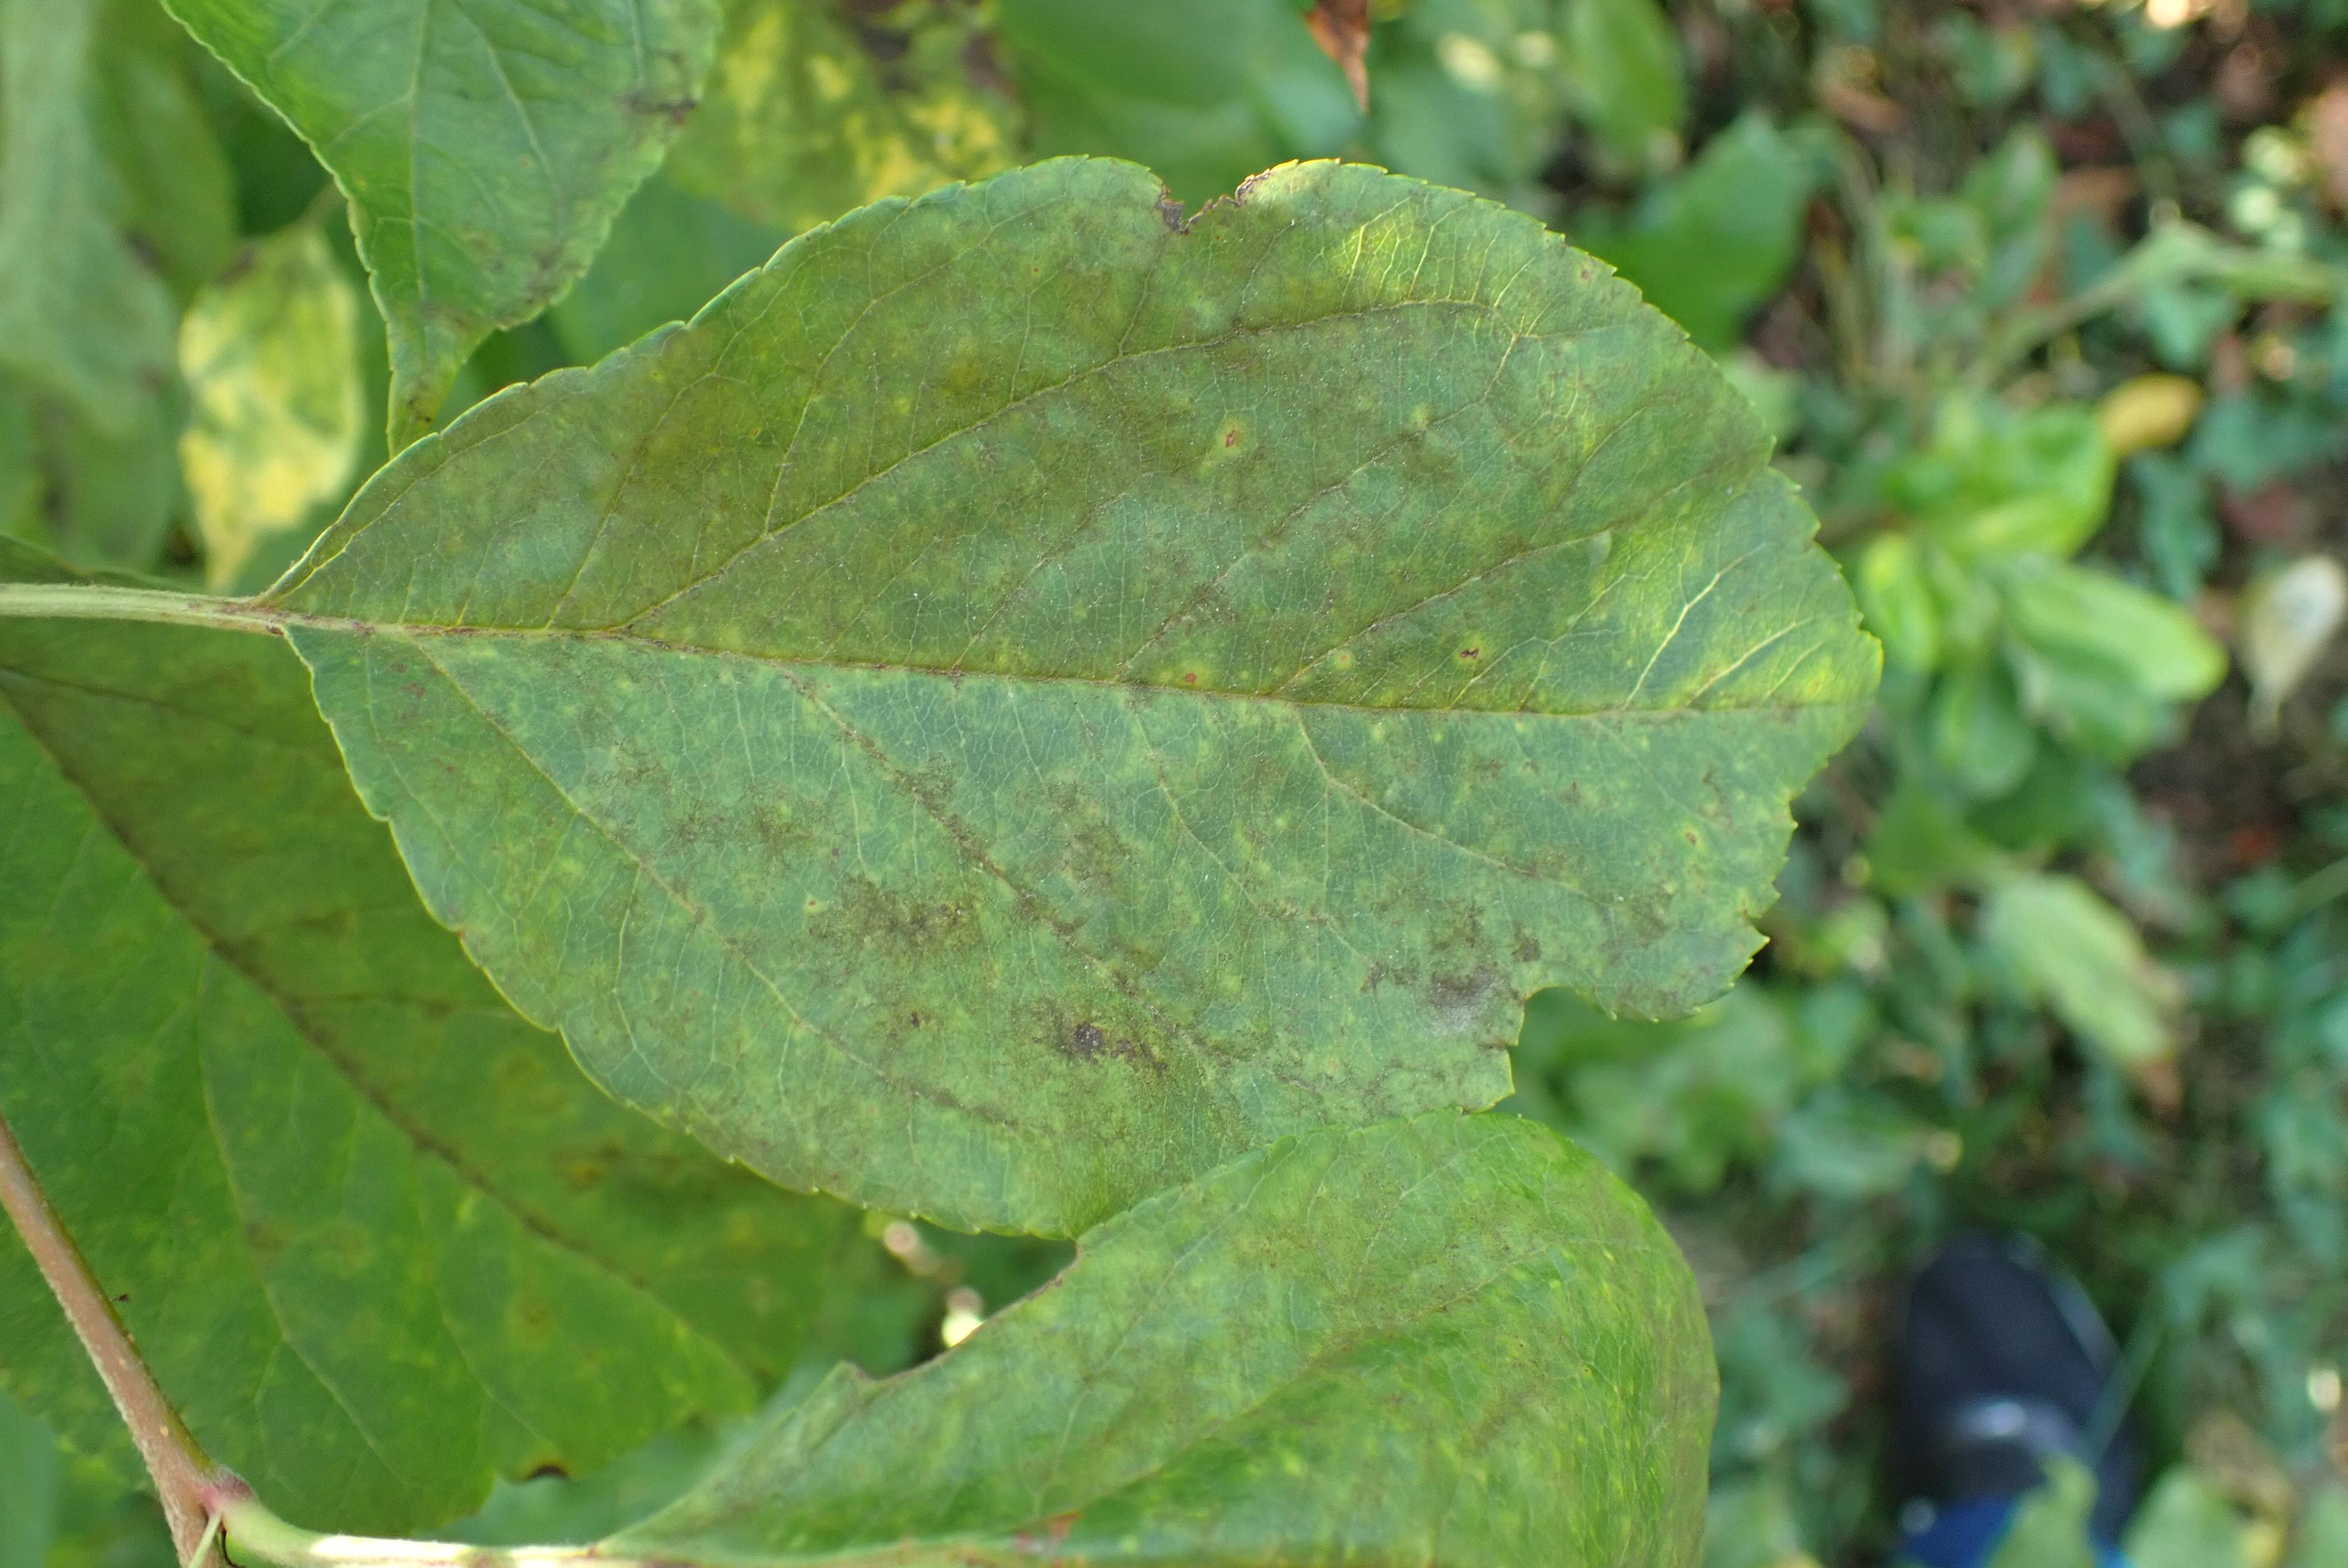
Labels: scab